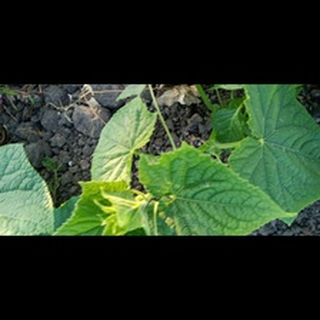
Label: healthy_cucumber